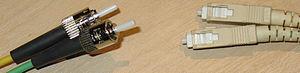
Le connecteur et adaptateur SC est un connecteur fibre optique standard. Les connecteurs SC à encliquetage permettent un système de verrouillage par simple pression de type push-pull rapide; Il permet de coupler avec un alignement précis par l'intermédiaire de leurs embouts en céramique. Le profil carré autorise des densités de connexion plus élevées sur les instruments et les panneaux de raccordement. Ils sont préférés pour les applications de bureau, de TV câblée, de téléphonie câblée et d’applications réseau. De plus, ils offrent à faible coût, la simplicité et la durabilité. Selon les traductions SC signifie Standard, Subscriber ou Square Connector.